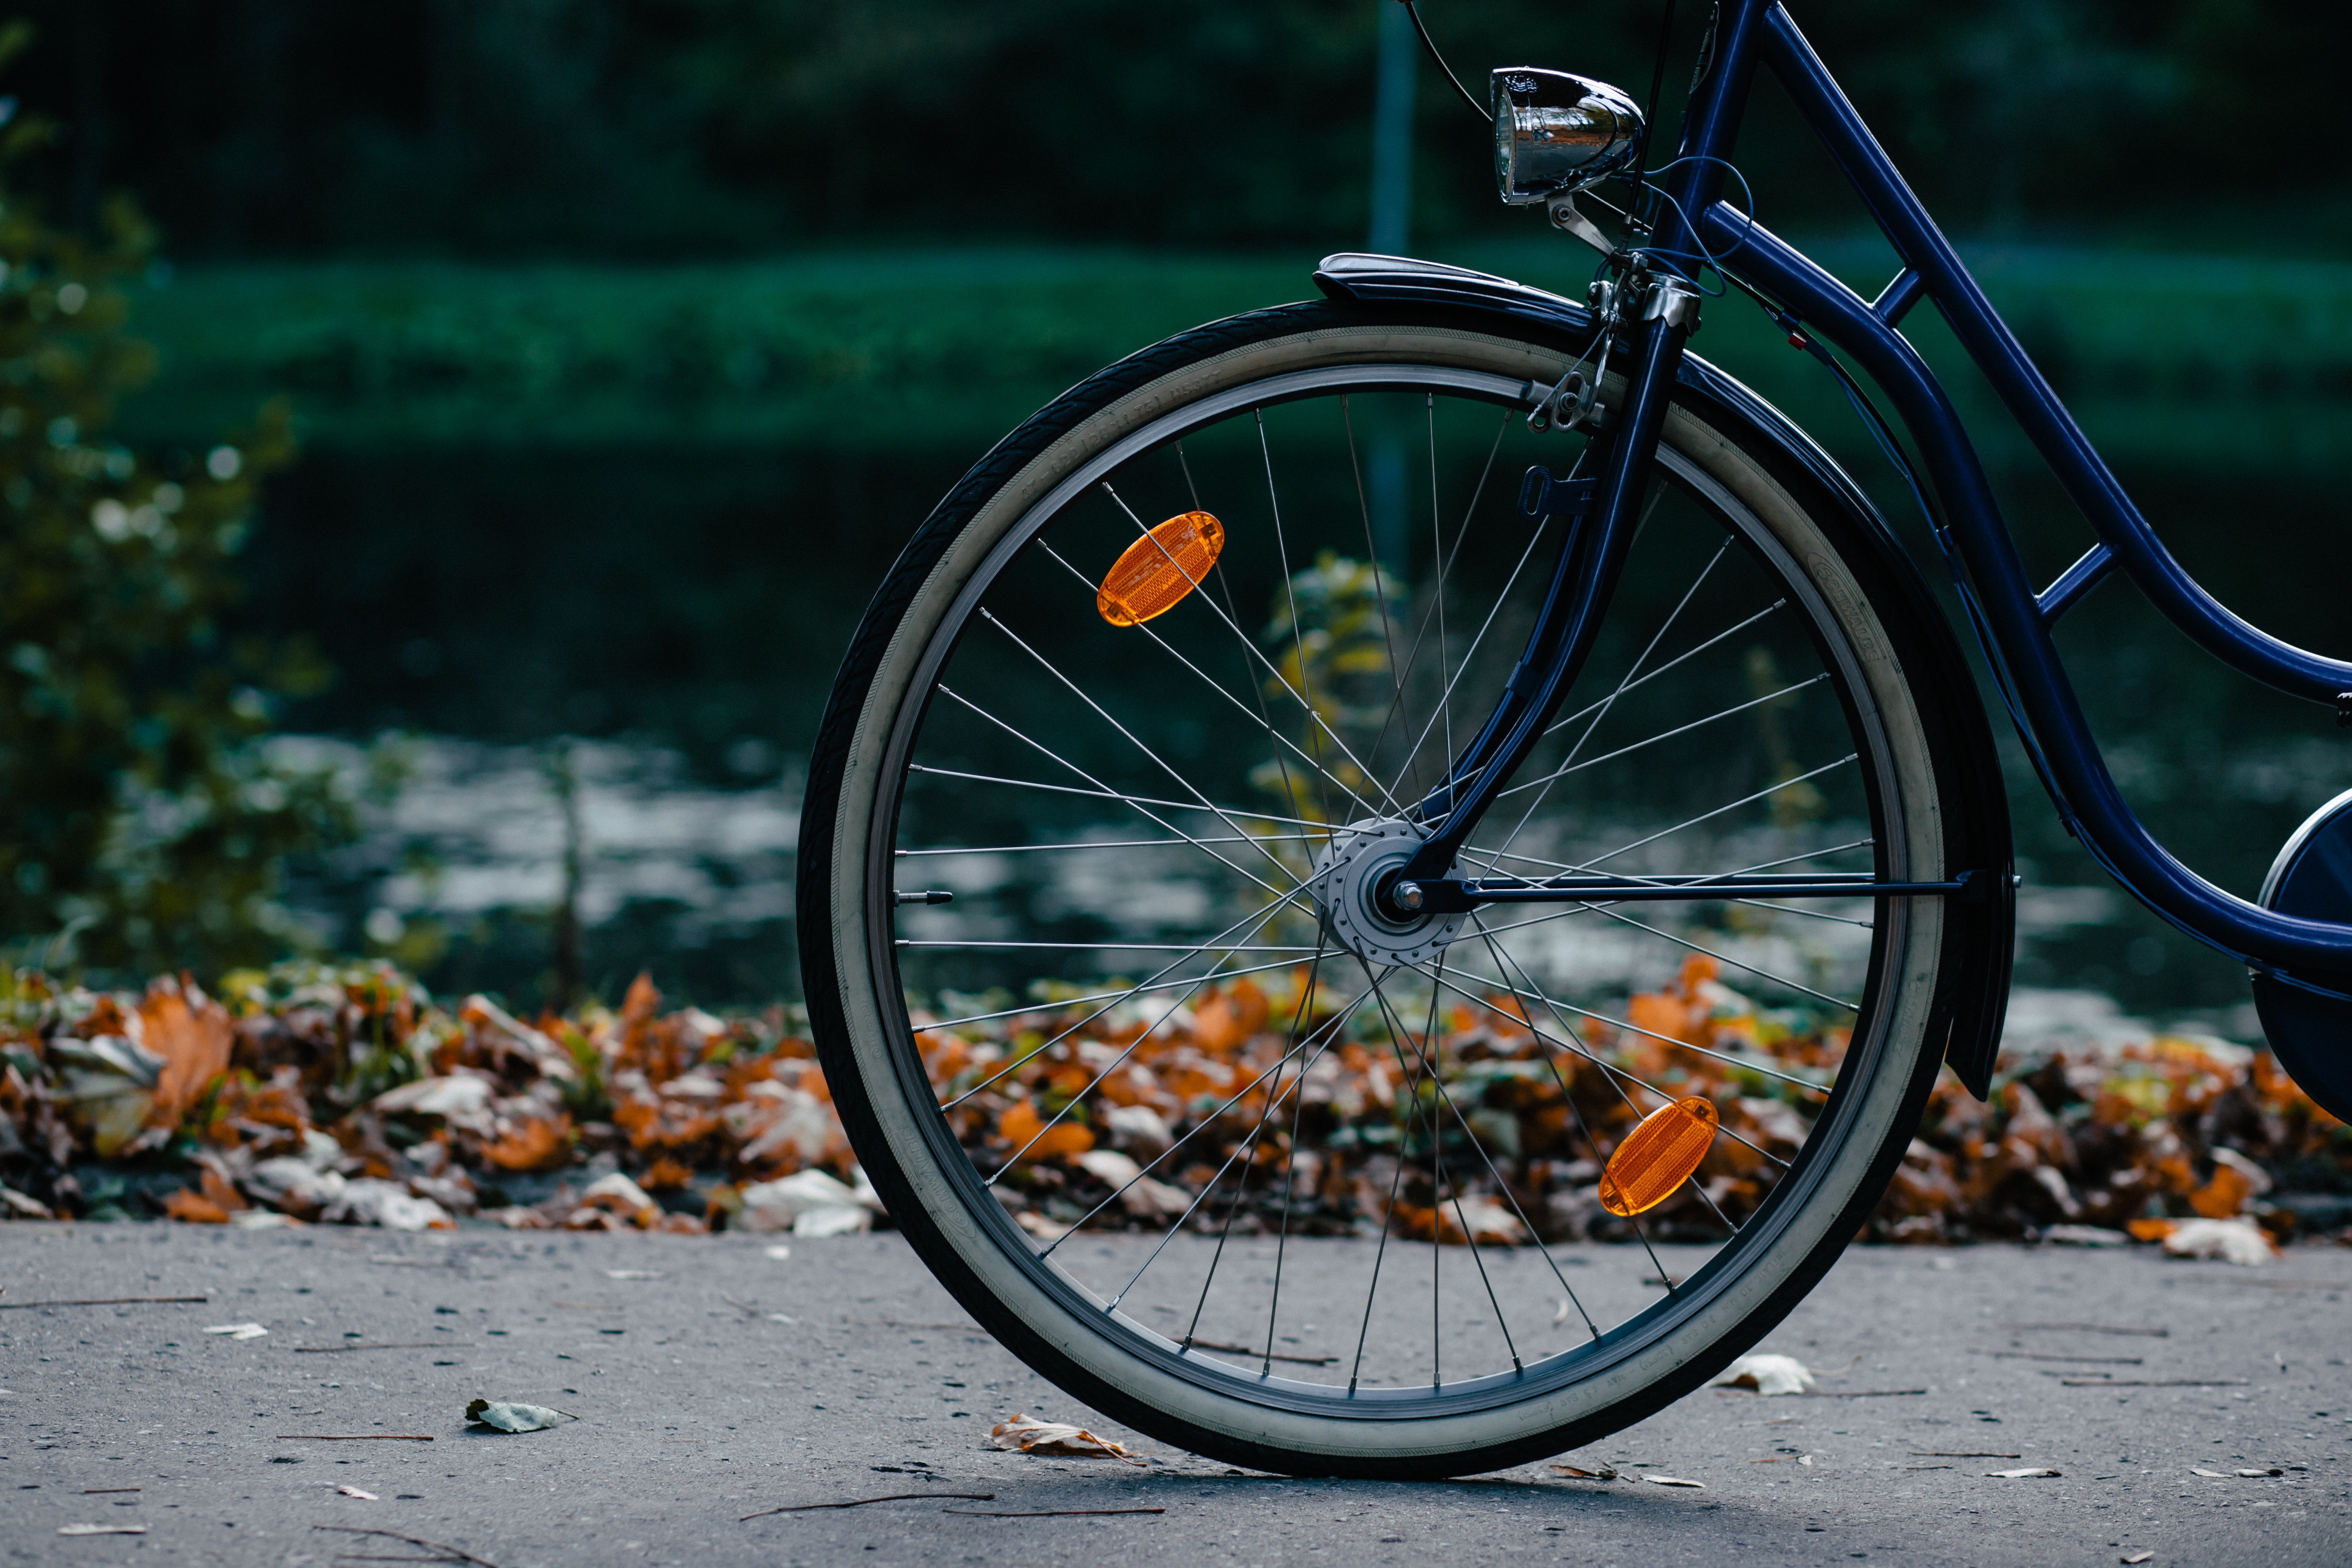
road, street, wheel, leaf, fall, bicycle, bike, pavement, summer, recreation, cyclist, vehicle, motorcycle, color, leisure, cycle, sports equipment, outdoors, fun, biker, land vehicle, road bicycle, transportation system